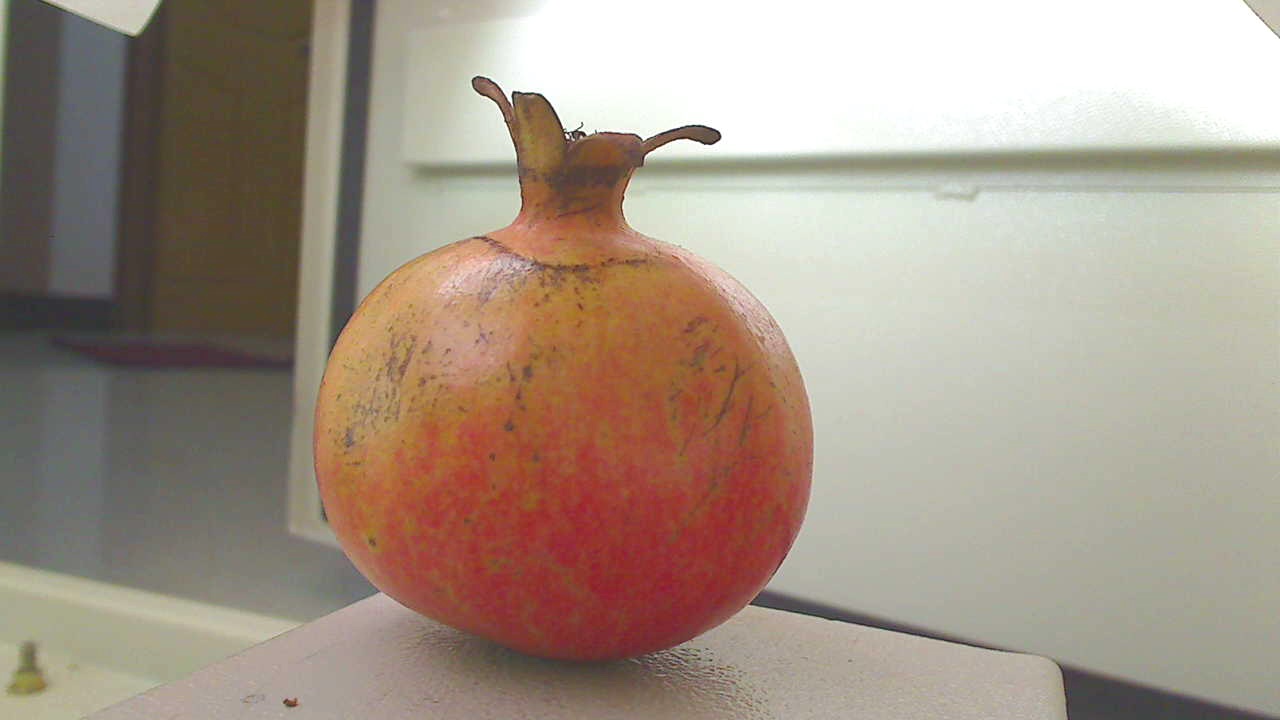
Grade: grade-3
Quality: quality-2